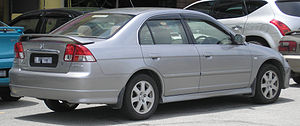
Honda Civic (7. generation) / Modeller og tekniske data / Sedan
Honda Civic er en lille mellemklassebil fra den japanske bil- og motorcykelfabrikant Honda. Syvende generation, som omtales i denne artikel, blev bygget mellem februar 2001 og januar 2006. I starten af 2004 gennemgik modelserien et facelift.